Cable ferry

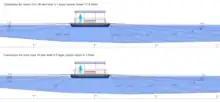
Possible forces and catenaries for a small cable ferry with chain or wire rope compared.

Cable ferries have probably been used to cross rivers and similar bodies of water since before recorded history. Examples of ferry routes using this technology date back to the 13th century (Hampton Ferry in England).